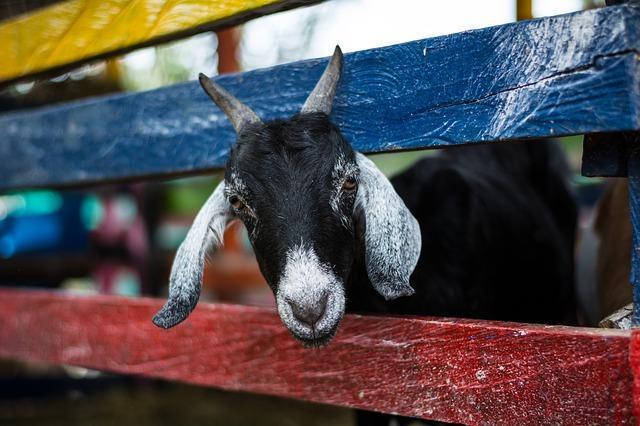
sheep